Pre-Islamic Arabia

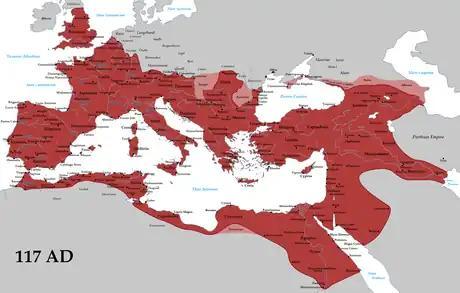
Map showing Roman emperor Trajan control of northwestern Arabia until Hegra (actual Mada'in Saleh)

The most organized of the Northern Arabian tribes, at the height of their rule in the 6th century BCE, the Kingdom of Qedar spanned a large area between the Persian Gulf and the Sinai. An influential force between the 8th and 4th centuries BCE, Qedarite monarchs are first mentioned in inscriptions from the Assyrian Empire. Some early Qedarite rulers were vassals of that empire, with revolts against Assyria becoming more common in the 7th century BCE. It is thought that the Qedarites were eventually subsumed into the Nabataean state after their rise to prominence in the 2nd century CE.